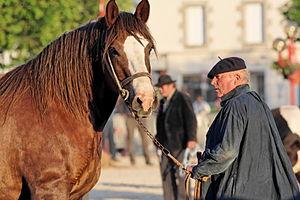
Cheval de trait breton. Reconstitution de la foire de Landivisiau (France)
Landivisiau [lɑ̃divizjo] est une commune du département du Finistère, dans la région Bretagne, en France.
Le Breton est une race de chevaux de trait originaire de Bretagne. Issu de robustes petits chevaux locaux, son élevage s'organise dès la fin du XVIIᵉ siècle sous l'influence de très nombreux croisements. Apprécié des militaires comme des paysans pour son amble confortable, sa capacité de traction et sa polyvalence, le Breton connaît un grand succès à l'arrivée du XXᵉ siècle. Il quitte par trains et bateaux entiers sa Bretagne natale depuis Landivisiau. Il sert d'améliorateur pour d'autres races de chevaux de trait. En 1912, le stud-book de la race est officiellement créé pour rassembler ses deux types, le trait et le postier, avant d'être fermé aux apports de sang étrangers en 1951. S'il garde ses fonctions de cheval de trait plus longtemps que d'autres races françaises, les années 1970 marquent une forte réduction de l'élevage. La réorientation de celui-ci vers la production de viande à destination de l'Italie survient vers 1980. Avec l'essor de l'équitation de loisir dans les années 1990, le Breton retrouve ses anciennes fonctions de cheval d'attelage.